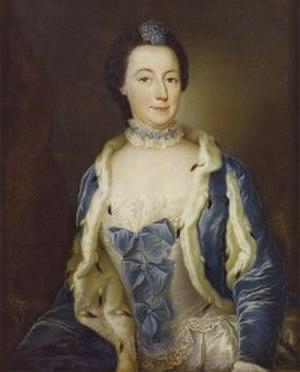
Léopoldine Marie d'Anhalt-Dessau était le neuvième enfant du prince Léopold Ier d'Anhalt-Dessau et de sa femme, Anna Louise Föhse. Elle a épousé le 13 février 1739, le margrave Henri-Frédéric de Brandebourg-Schwedt. Après 1788, le Château de Schwedt a été utilisé par la famille royale de Prusse comme une résidence d'été.